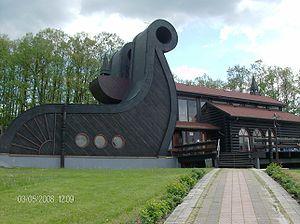
Gornji Milanovac est une ville et une municipalité de Serbie, situées dans le district de Moravica. Au recensement de 2011, la ville comptait 24 048 habitants et la municipalité dont elle est le centre 44 438.